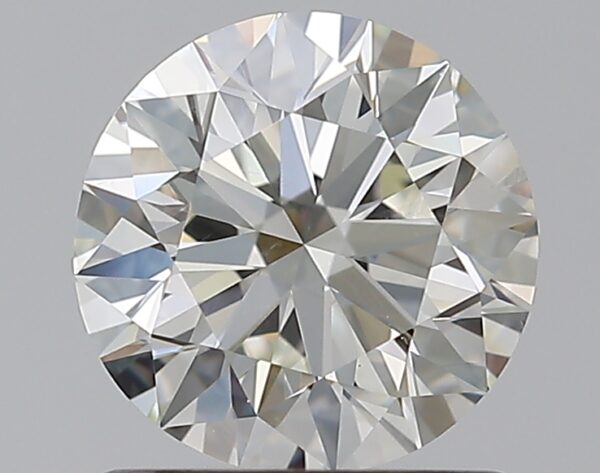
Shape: round
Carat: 1.01
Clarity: SI1
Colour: K
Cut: EX
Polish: EX
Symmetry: VG
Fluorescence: M
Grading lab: GIA
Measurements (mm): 6.37 x 6.41 x 3.99